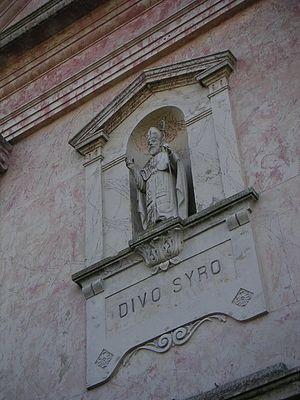
Syrus de Pavie est considéré par la tradition comme le premier évêque de Pavie au Iᵉʳ siècle.